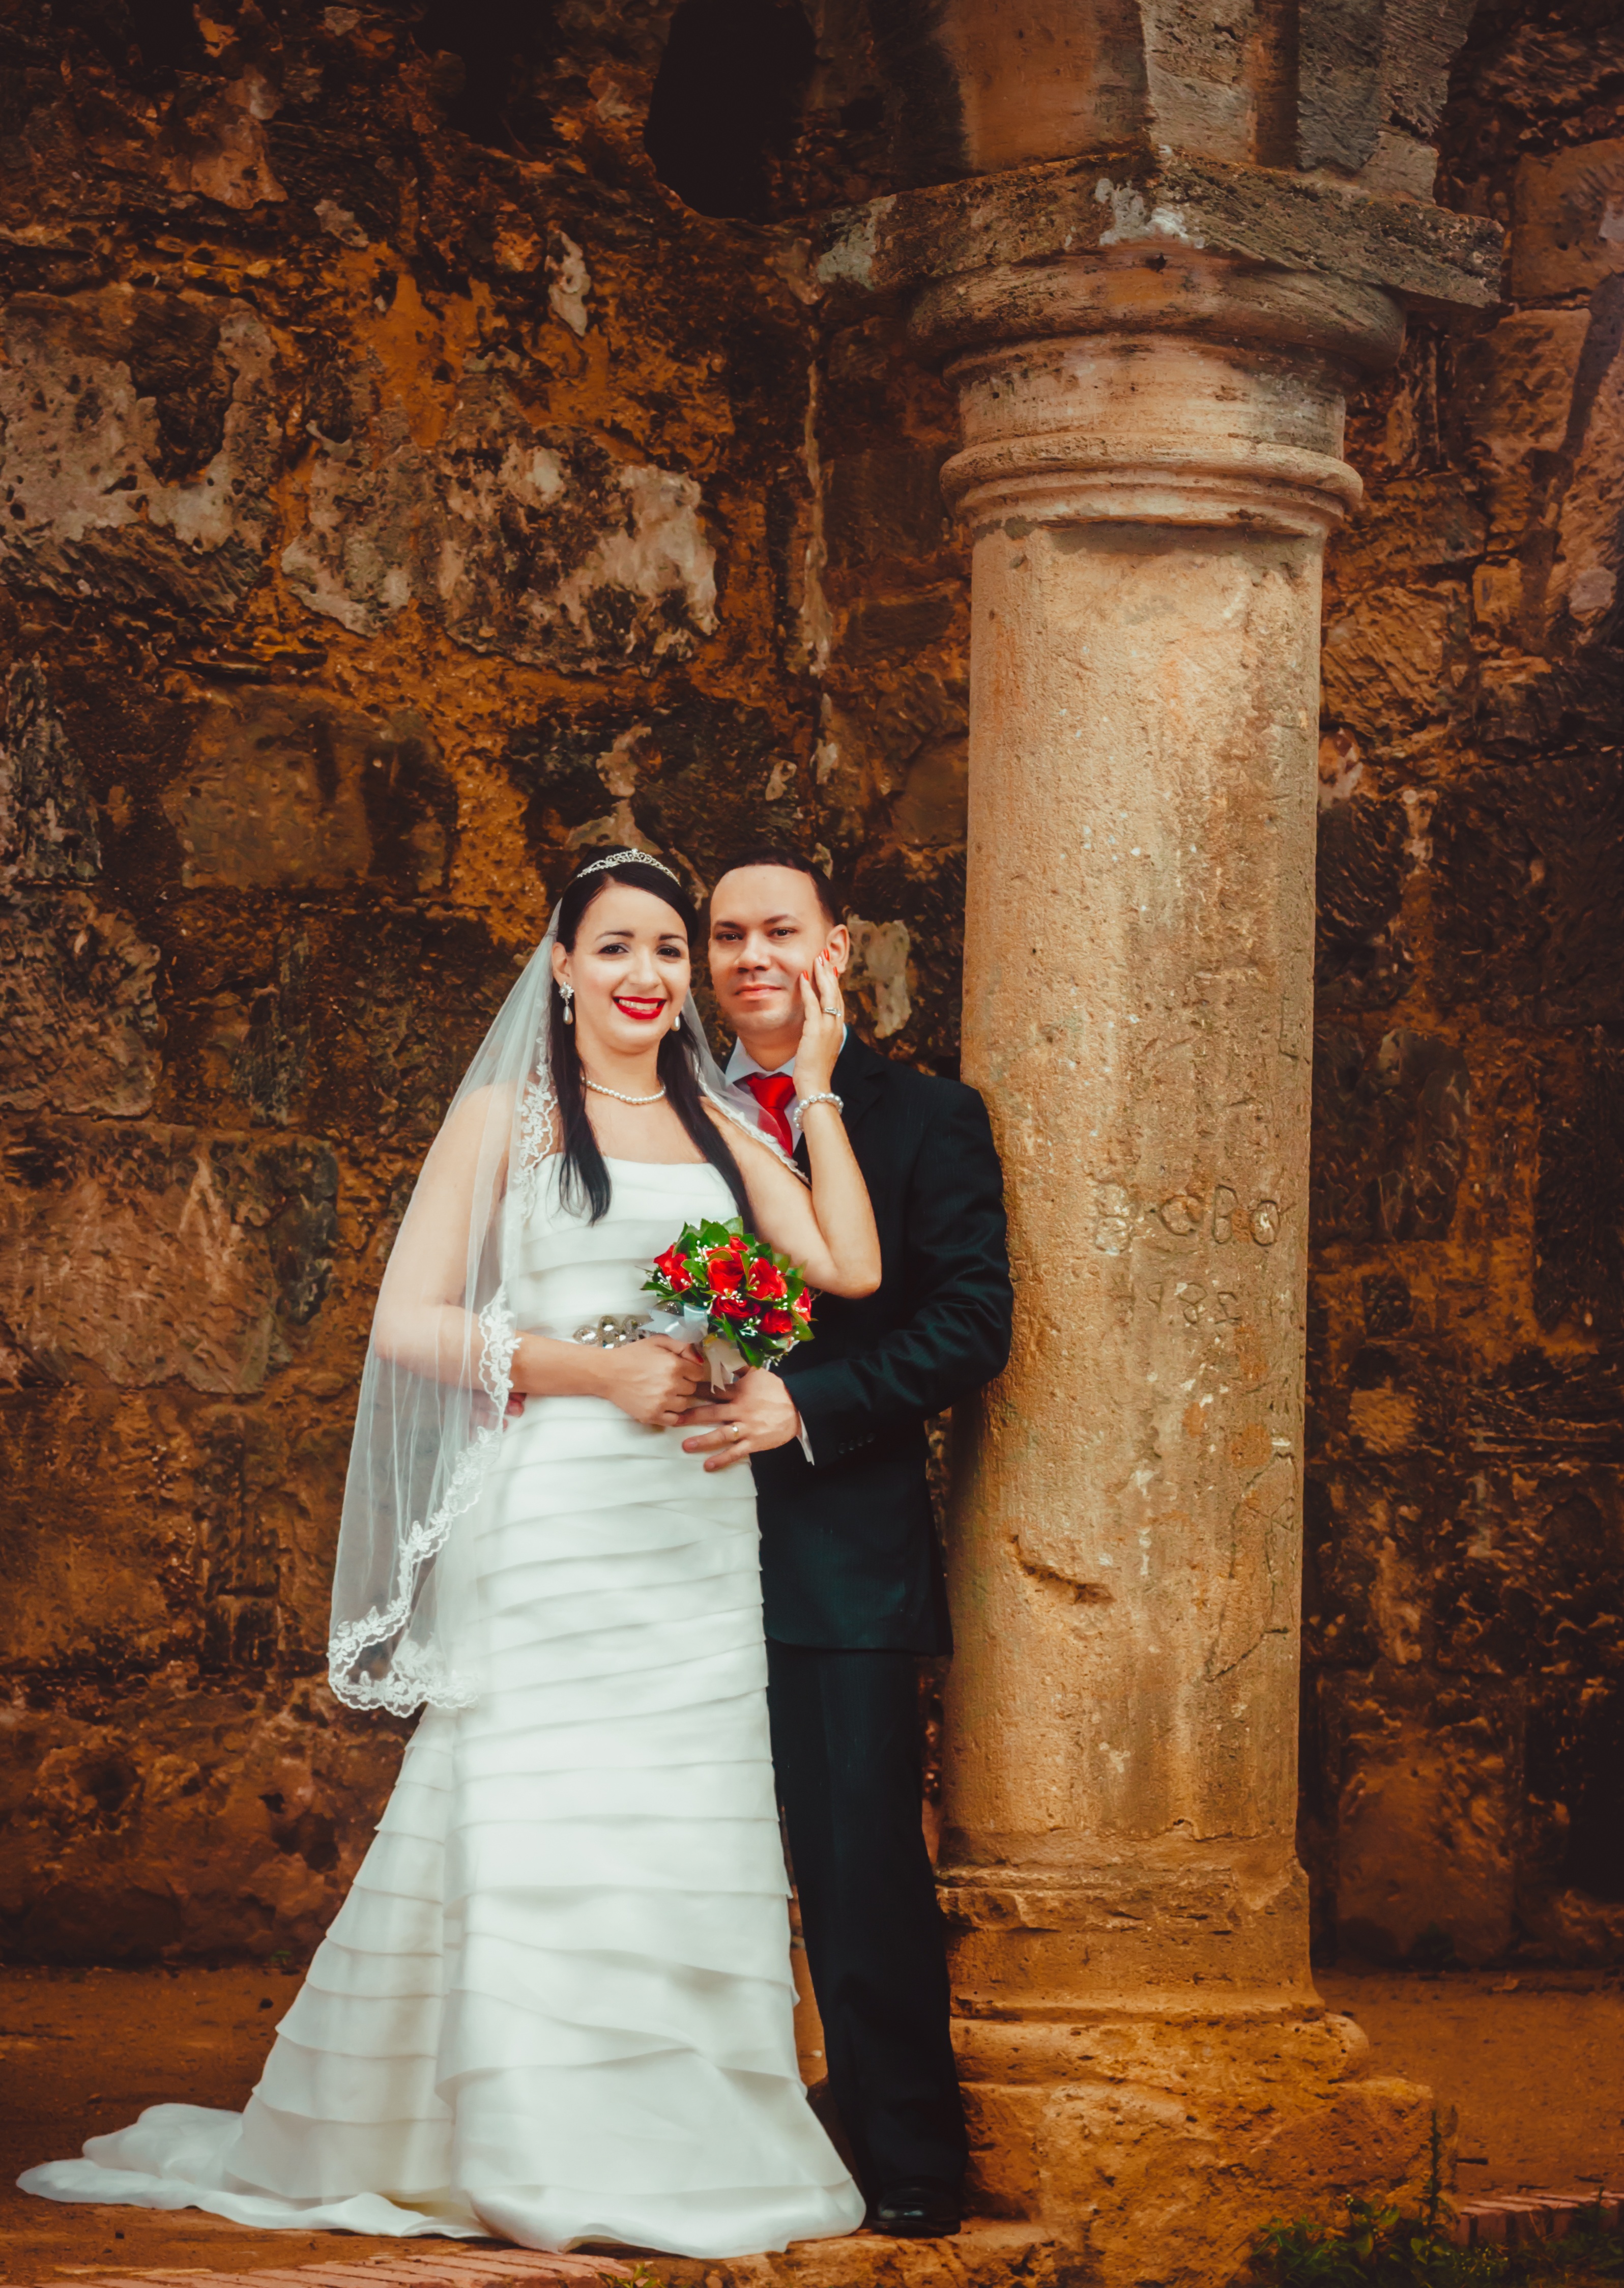
man, sea, forest, people, woman, white, love, truck, park, kiss, couple, romance, romantic, church, death, wedding, wedding dress, bride, groom, married, marriage, smile, flowers, ceremony, bank, dress, happy, happiness, women, selfie, photograph, lovers, beautiful, event, republic, races, gown, complicity, veil, uruguay, bella, marry, romantico, slippers, grooms, happy couple, newlyweds, sponge cake, embracing each other, nuptials, newly married, emgombe, dominican kiss